Main Hall (Lawrence University)

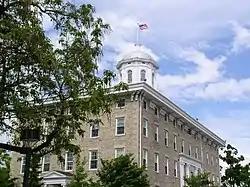

Main Hall is an academic building on the campus of Lawrence University in Appleton, Wisconsin. Constructed in 1853, it was listed on the National Register of Historic Places in 1974.